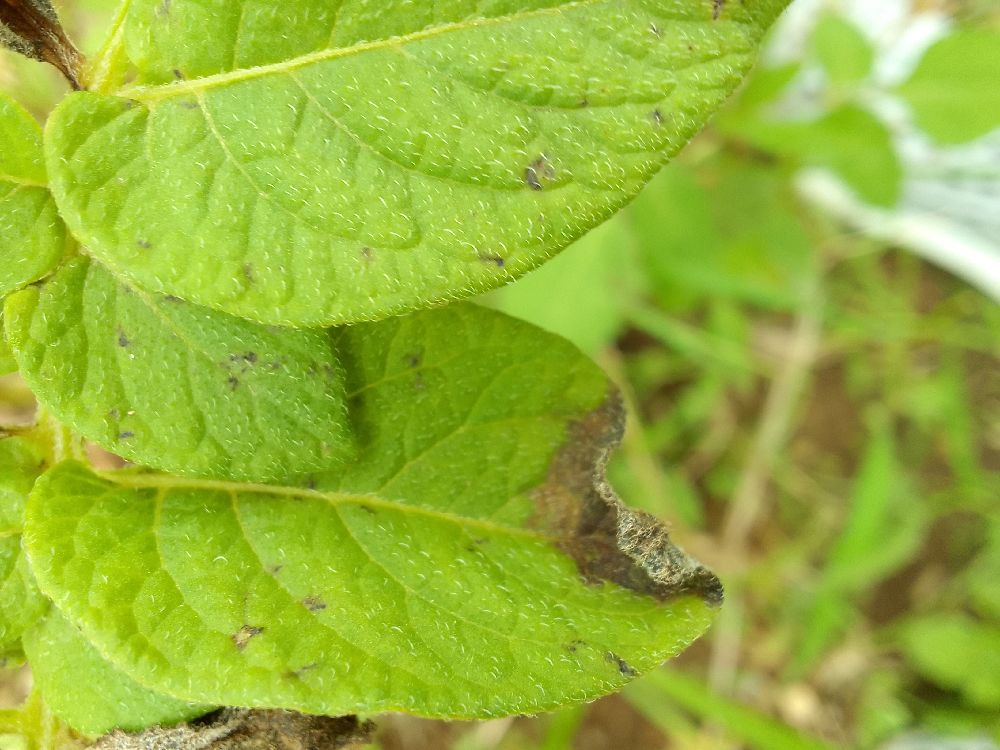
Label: Late blight